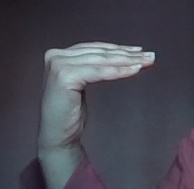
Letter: haa